Shahab ud-Din Mar'ashi Najafi

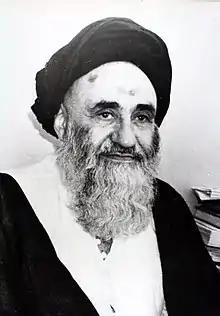
Syed Muhammad Hussain Mar'ashi Najafi in his office at Najaf, 1960's

Shahab ad-Din Muhammad Hussain Mar'ashi Najafi (July 21, 1897 – August 29, 1990) was an Iraqi Shia "Grand Ayatollah" and Marja'.